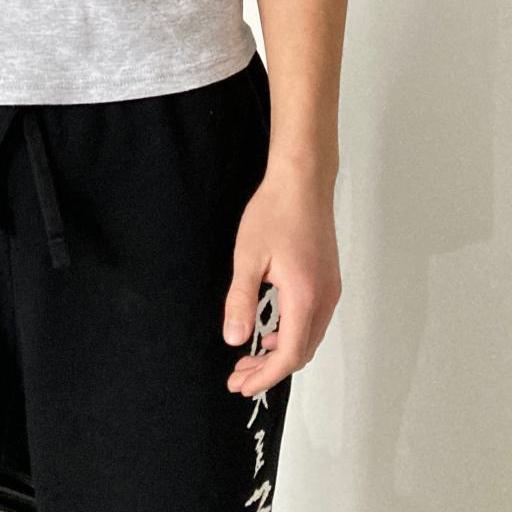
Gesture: no_gesture